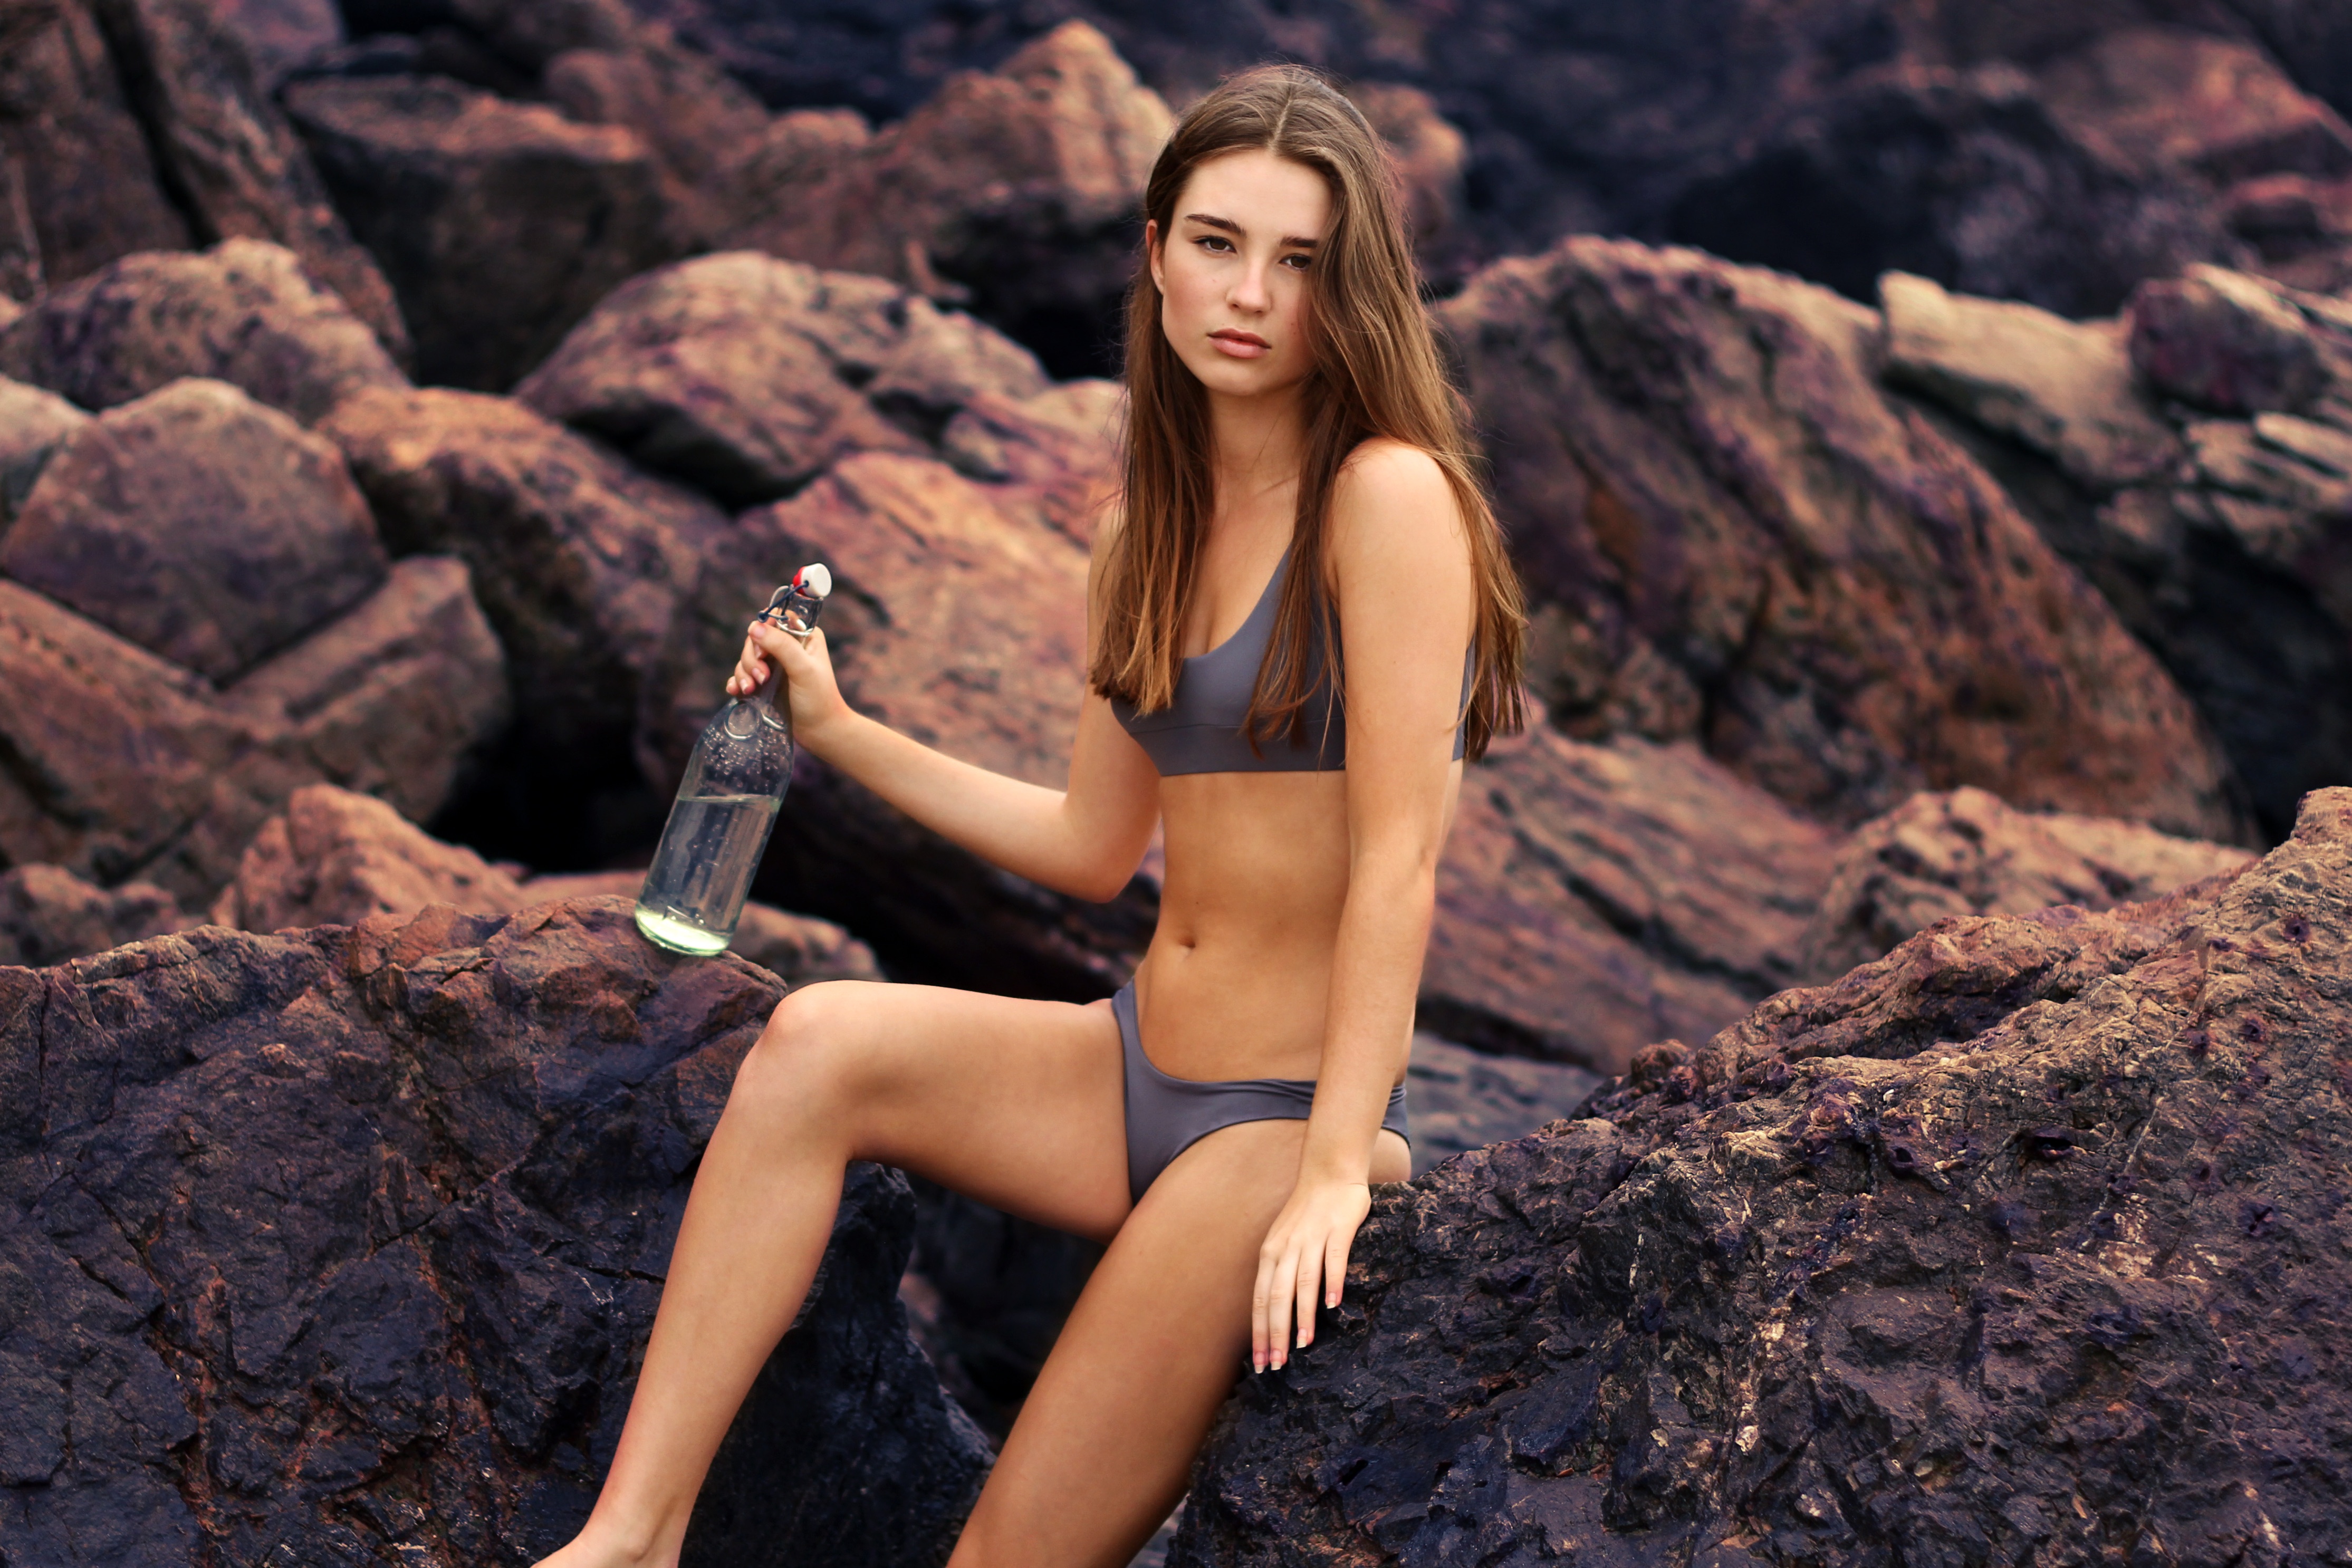
hand, water, rock, person, girl, woman, hair, photography, leg, model, spring, sitting, fashion, lady, hairstyle, bikini, swimwear, long hair, human body, photograph, beauty, image, mythology, abdomen, photo shoot, portrait photography, human positions, sun tanning, art model, supermodel